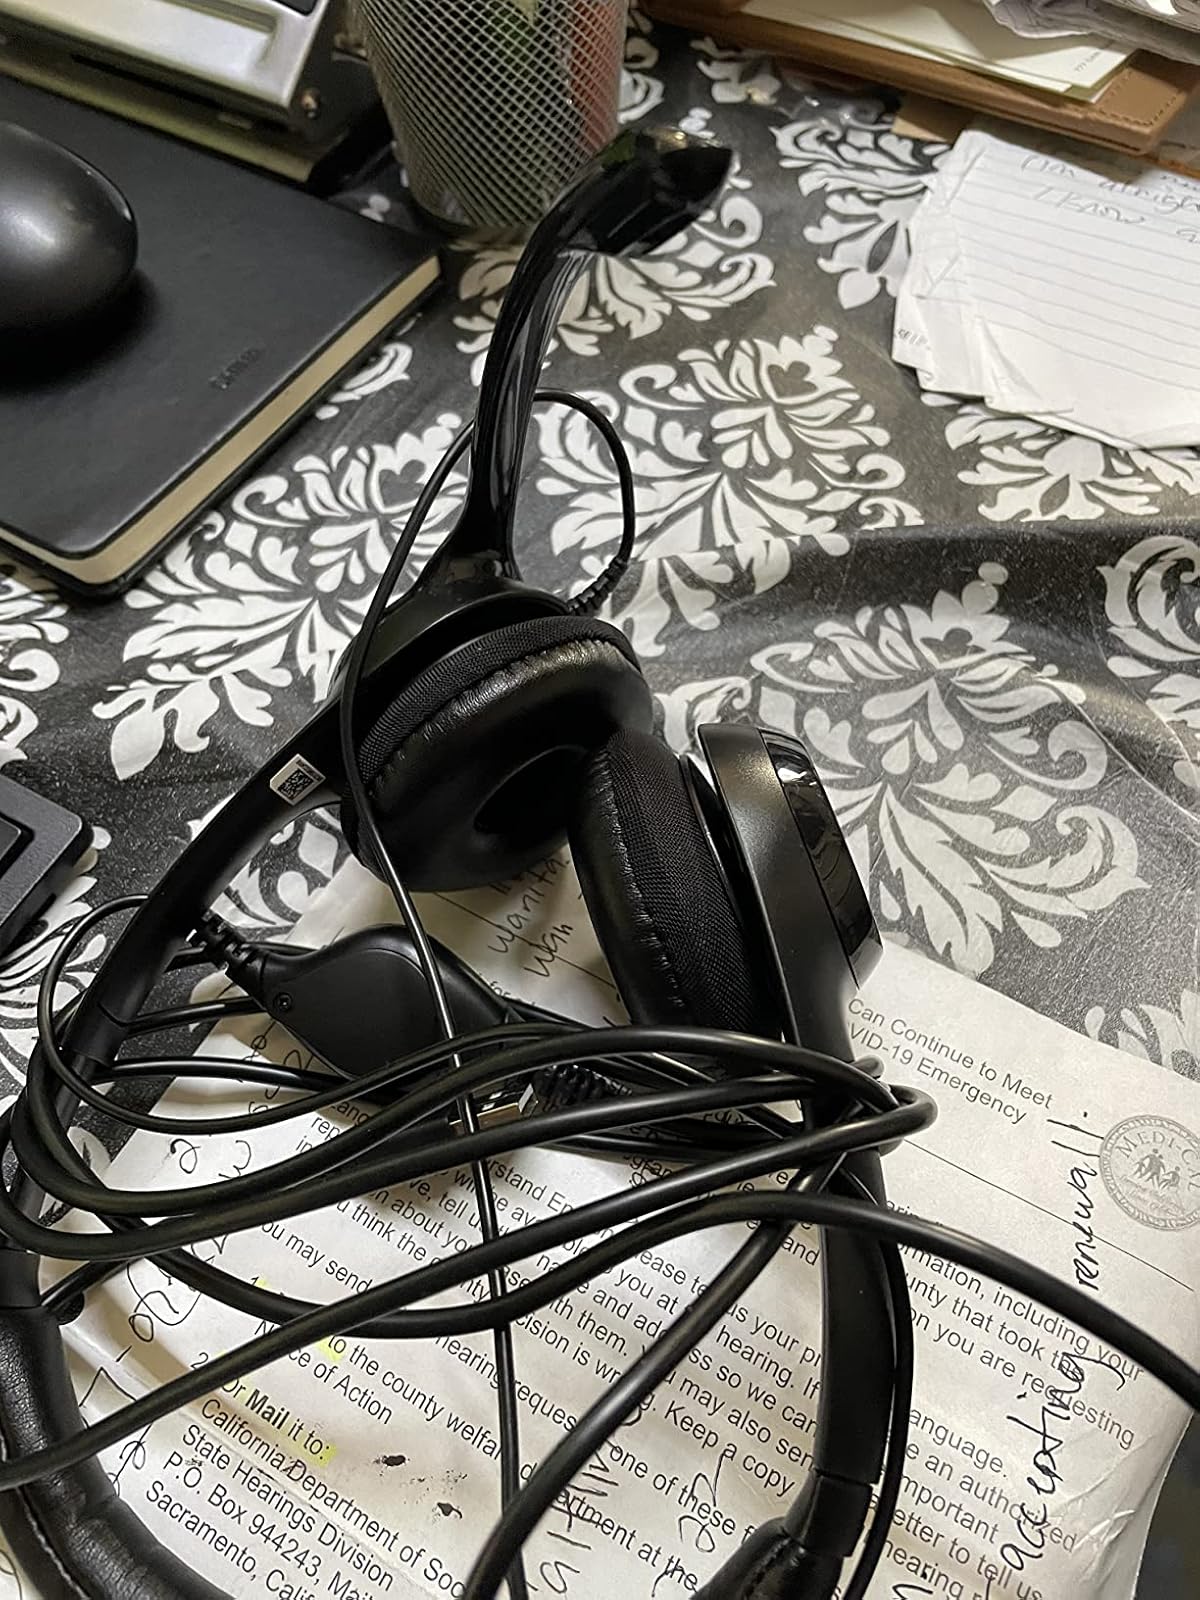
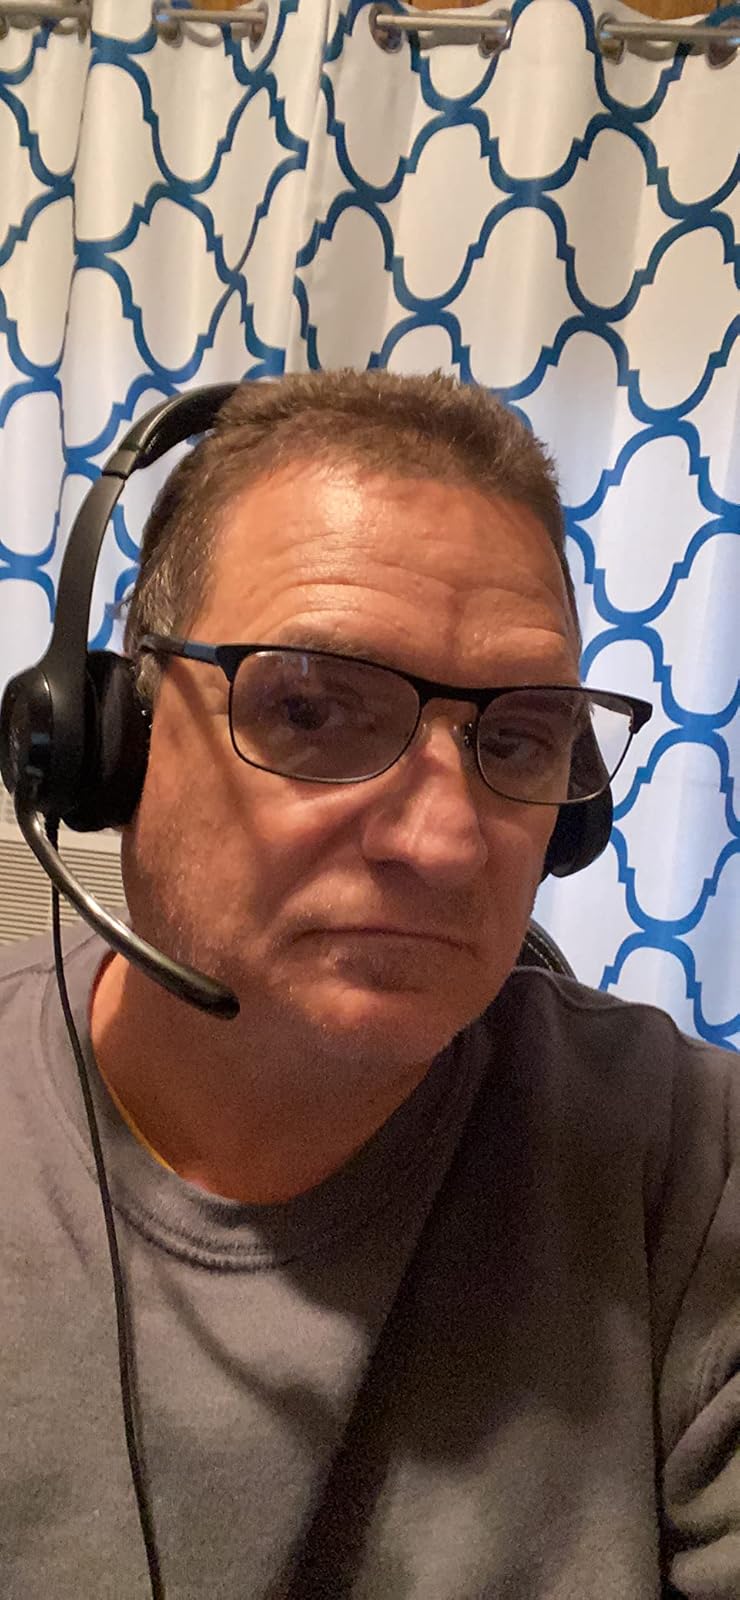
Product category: headphones
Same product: yes